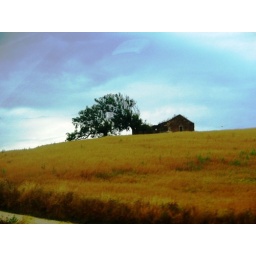
Shot from the window of a car in movement.